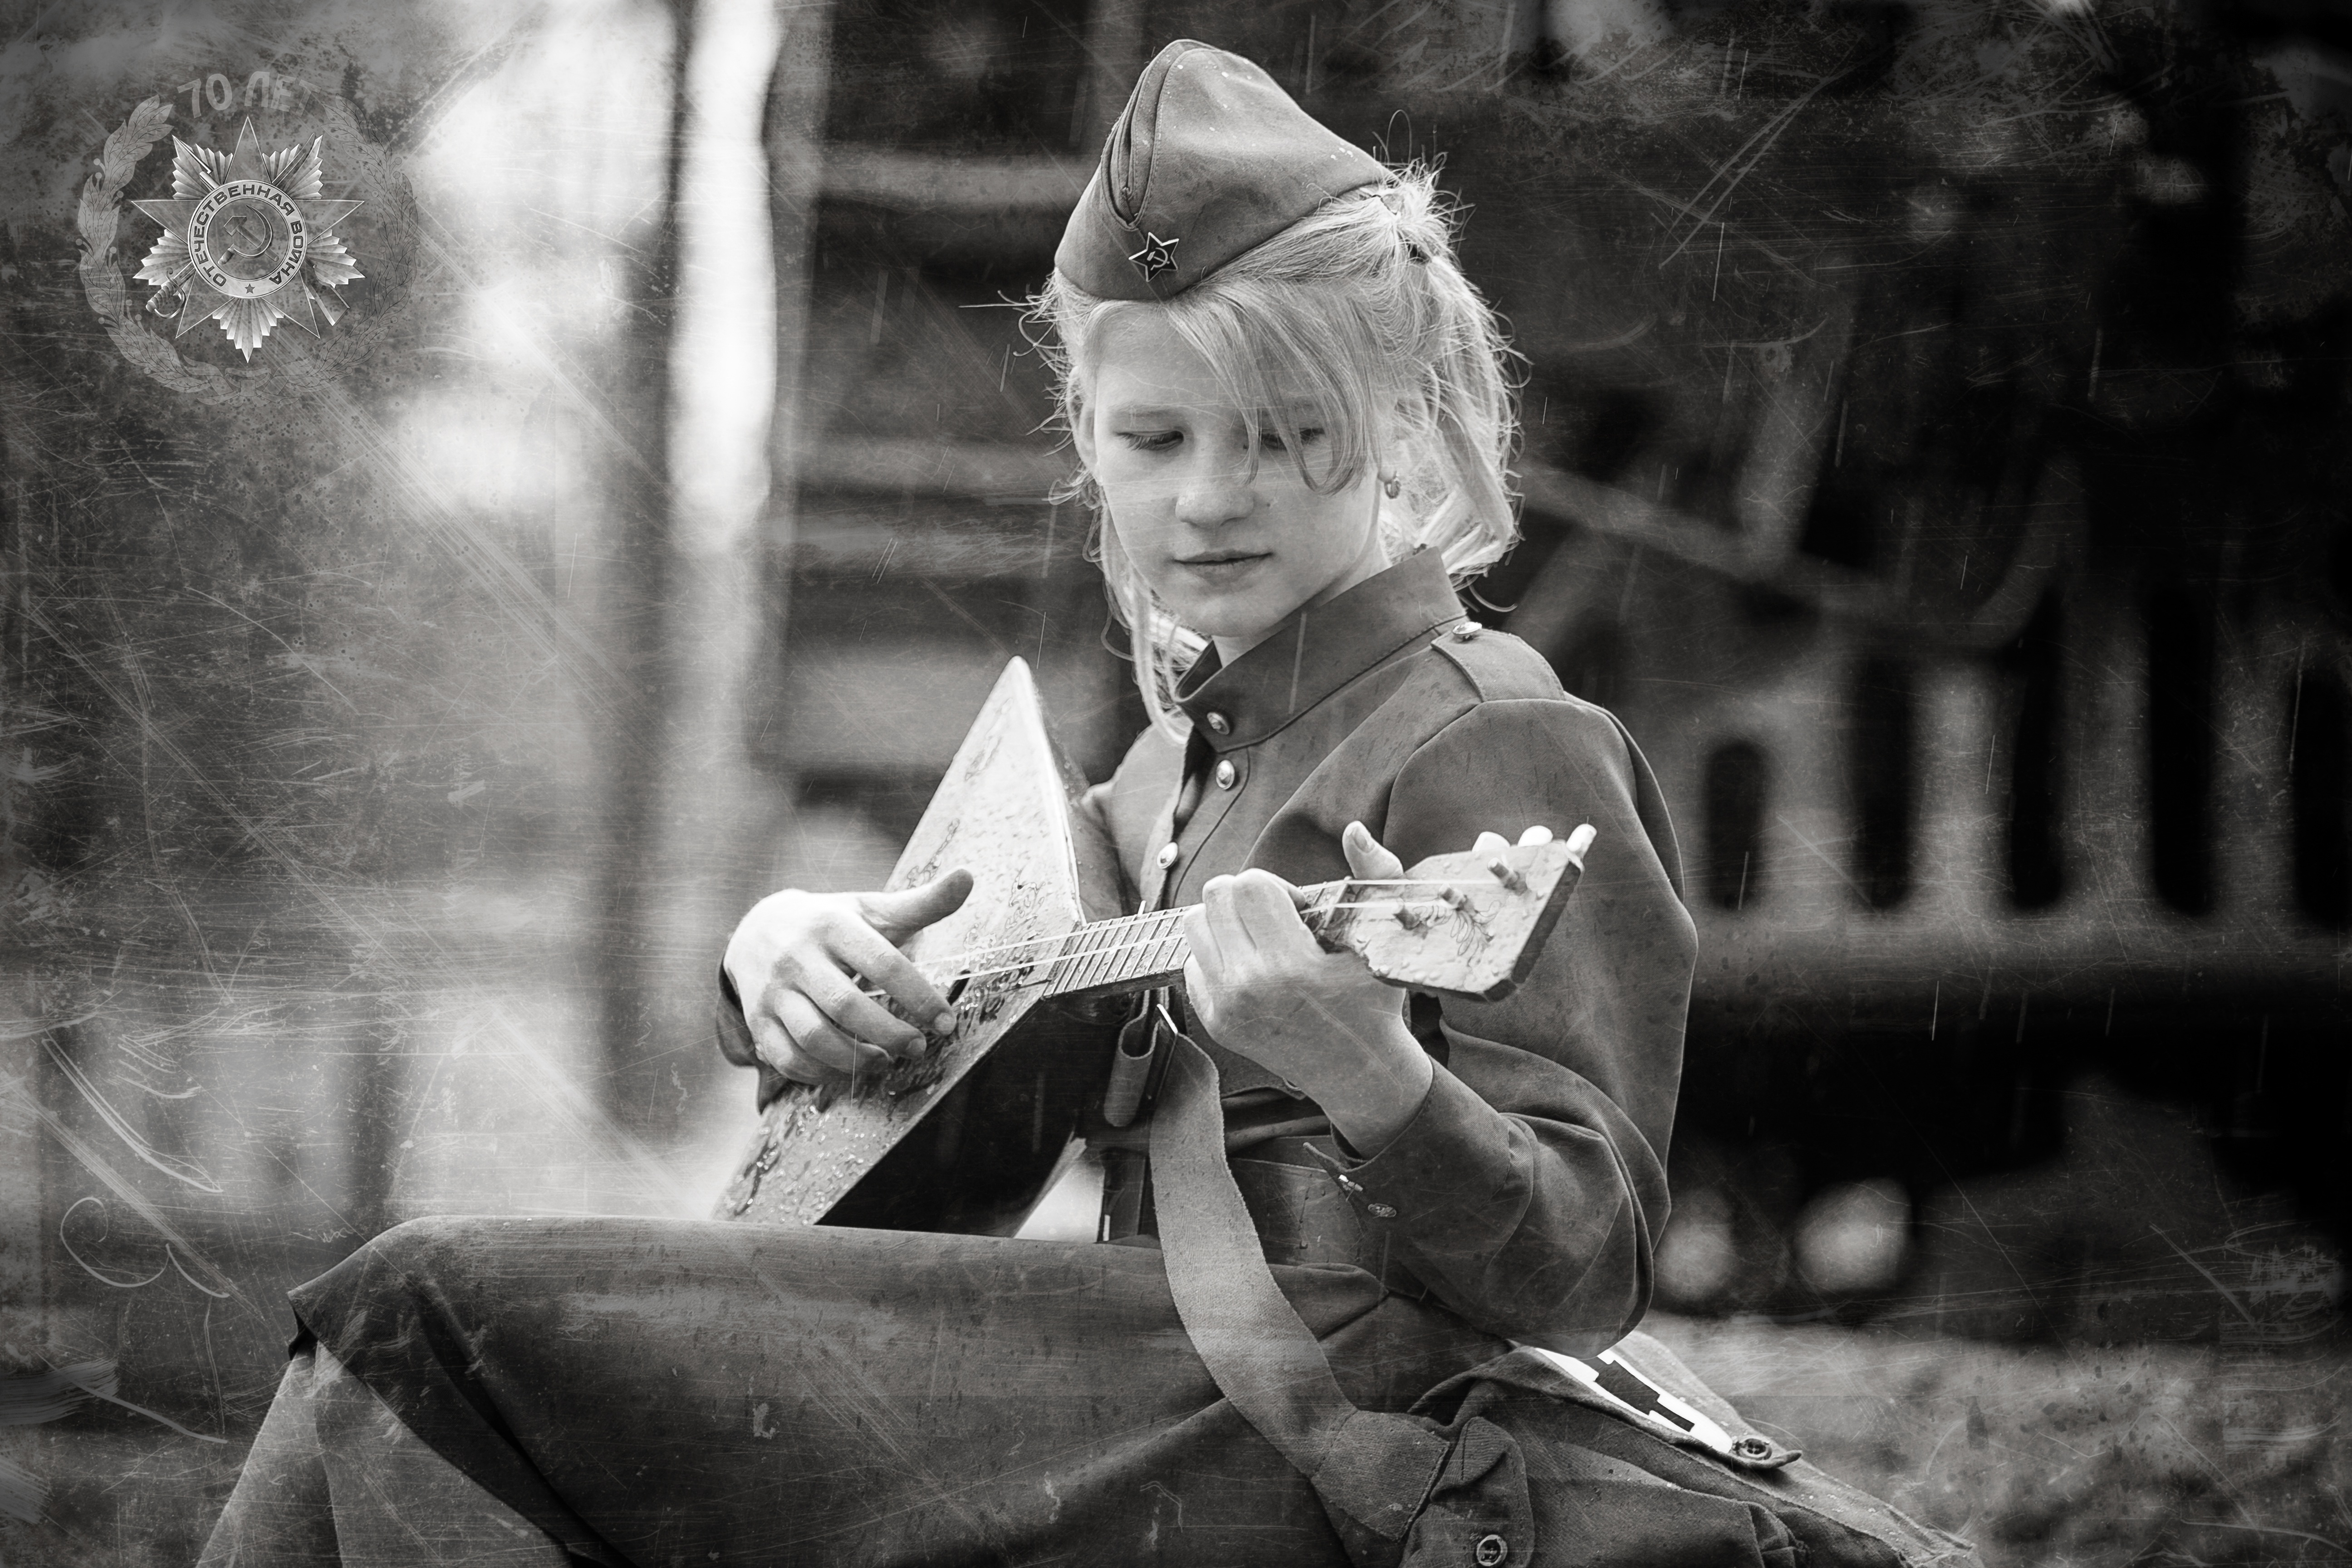
person, black and white, people, girl, statue, portrait, child, darkness, black, monochrome, kids, photograph, world war, victory, may 9, 70 years, george's ribbon, victory day, old photo, monochrome photography, 9ma, military uniform, balolajka, human positions